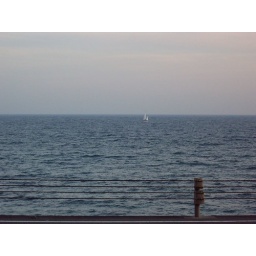
When we passed the beach earlier in the day there were tons of sailboats out there.